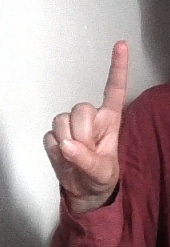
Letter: bb